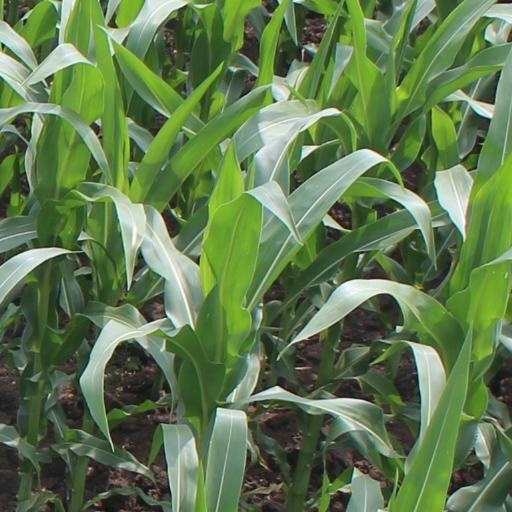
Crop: maize; corn